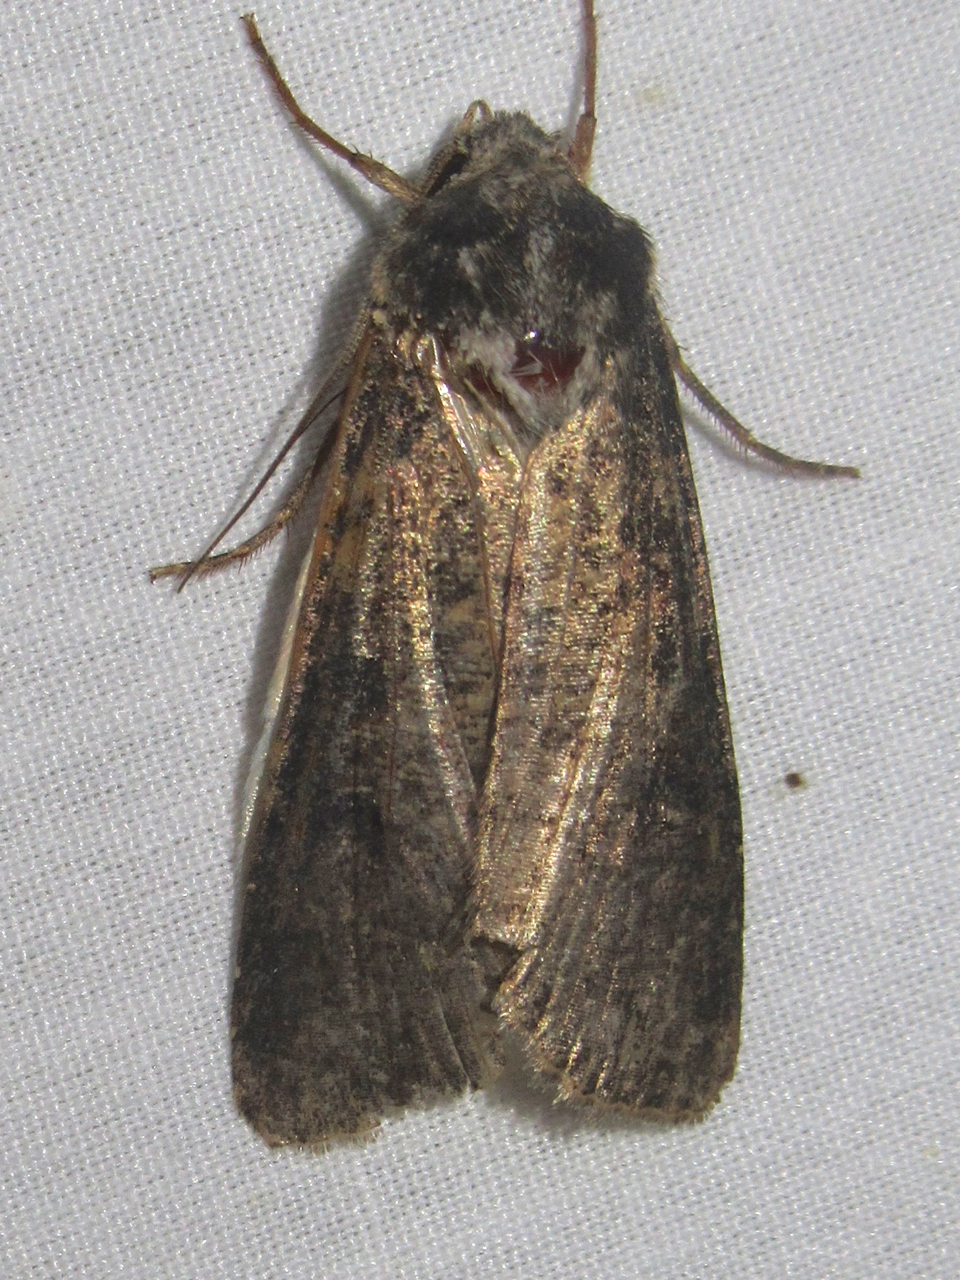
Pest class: cutworms